Warsaw Uprising (1794)

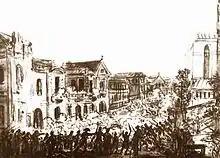
Assault on the Russian Embassy, sketch by Jan Piotr Norblin.

At the same time General Ivan Novitskiy amassed more than half the Russian forces at the western end of Jerusalem Avenue. 4,000 men were withdrawn from there without a shot being fired. Among the units rallied there were forces that – according to the Russian plan – were to secure the entire southern part of Warsaw, including forces under Lieutenant-Colonel Kasztoliński and von Klugen, parts of Igelström's personal guard and the remnants of the force to take part in the battle against the 10th Regiment, commanded by Major Bago. Novitskiy, after several hours of wavering, organised a relief force of 3000 men and 10 cannons, and started a march towards the city centre. The column crossed Marszałkowska Street unopposed and reached Saxon Square. There it was met by a negligible unit of not more than 100 civilians armed with a single 6-pounder cannon, commanded by Captain of Artillery Jacek Drozdowski. The Polish unit opened fire from its cannon and started gradually retreating across the square towards the Brühl's Palace on its northern edge, firing all the way. At the same time the Russian commander did not issue any orders and his column simply stopped under fire. Although much inferior in numbers, training and equipment, Drozdowski's unit was not attacked by the Russian force, as Novitskiy lost control over his troops. The Russian soldiers broke ranks and entered the undefended Saxon Palace, where they seized the cellars full of alcohol. The Poles continued to shell them with artillery for almost three hours, without being attacked. When a company of the 10th Regiment returning from Powiśle appeared at Królewska Street, the Russians started a disorganised retreat towards Jerusalem Avenue, leaving Igelström to his fate.